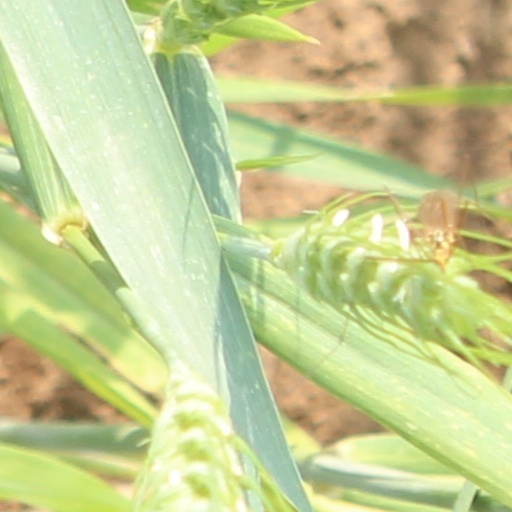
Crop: wheat